Church of St Nicholas in Castro, Carisbrooke

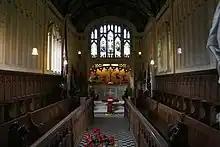
The interior of the church

The Church of St Nicholas in Castro, Carisbrooke is a parish church in the Church of England located in Carisbrooke, Isle of Wight.